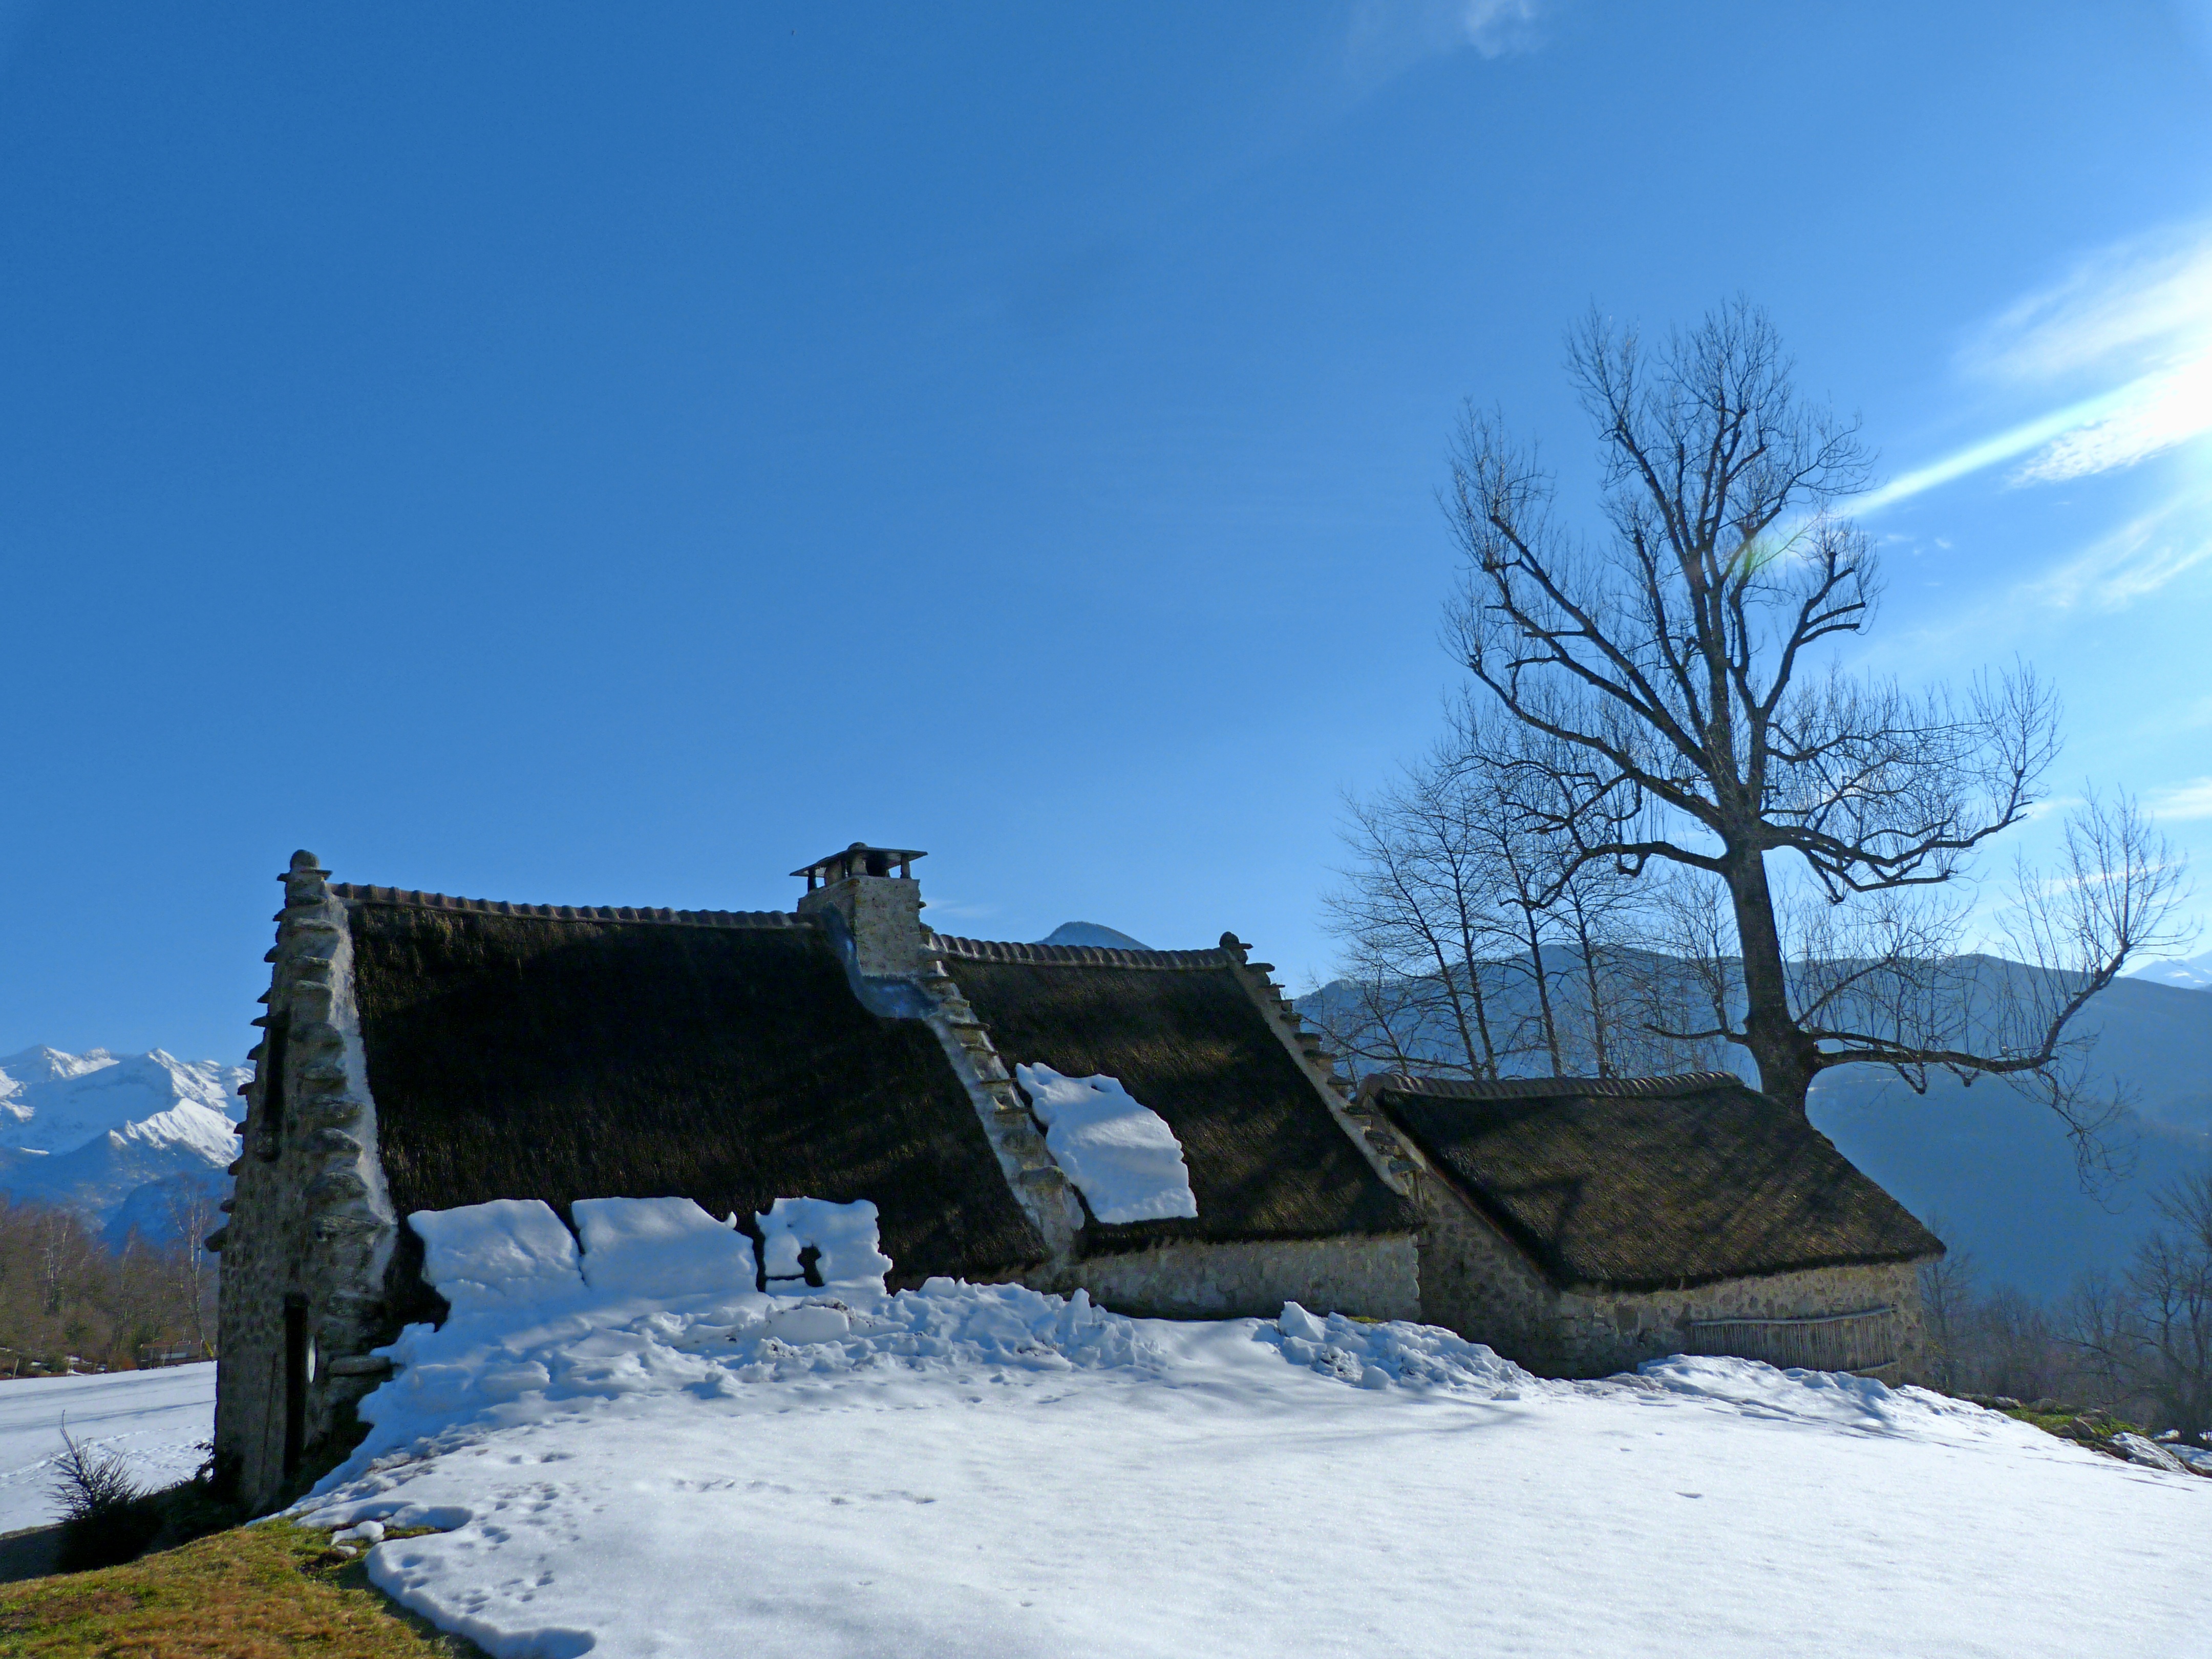
tree, mountain, snow, winter, sky, house, sunlight, mountain range, cottage, weather, snowy, season, winter landscape, roofing, alps, mountainous landforms